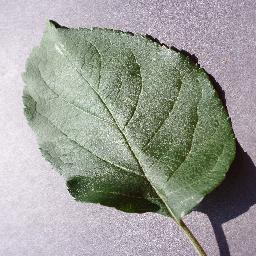
Label: Apple___healthy